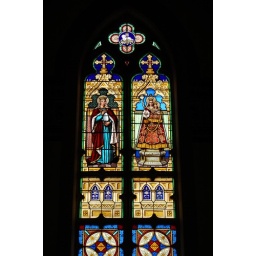
Stained glass window from the Basilica of St. Francis Xavier in Dyersville, Iowa.